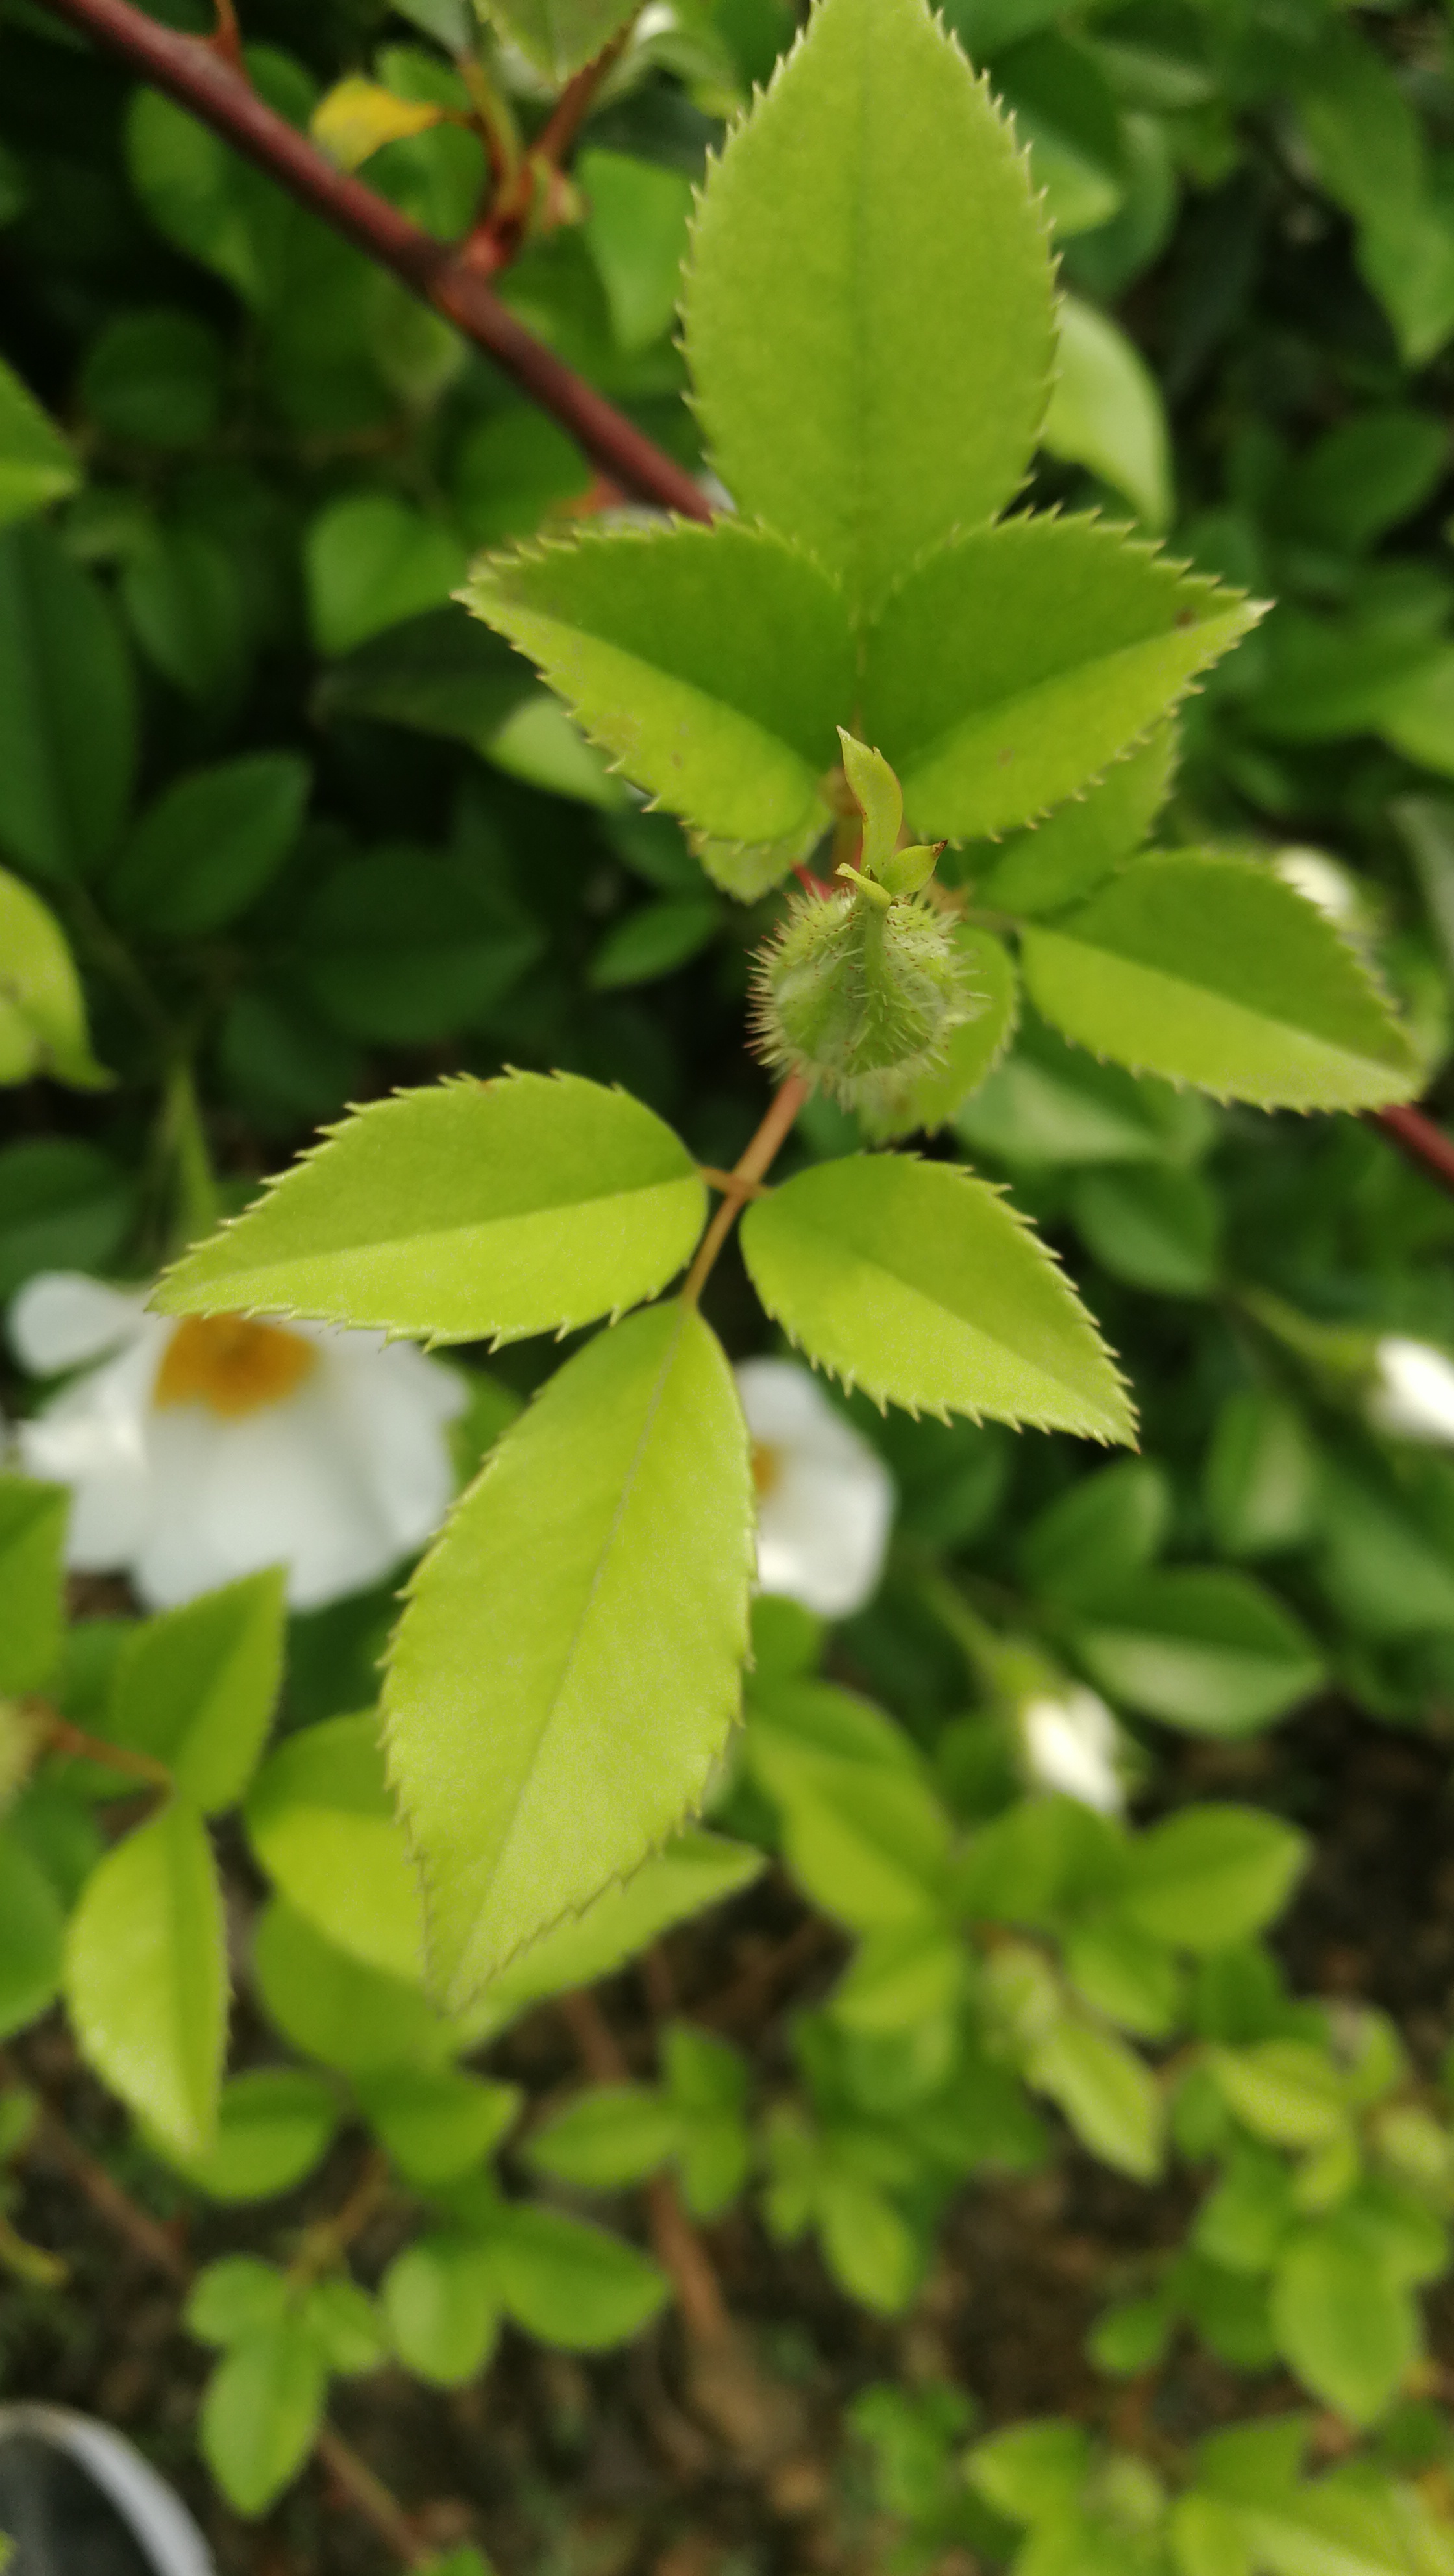
leaf, green, plant, terrestrial plant, vegetation, twig, tree, groundcover, flowering plant, annual plant, shrub, subshrub, herb, plant stem, plant pathology, nettle family, vascular plant, arctostaphylos, birch family, liverwort